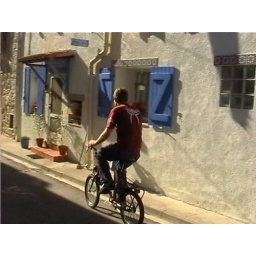
We had bikes for riding around the little French towns that we stopped at on our canal boat trip.